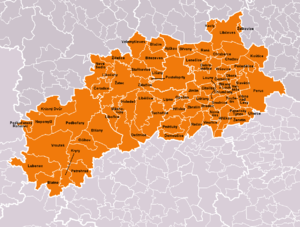
Le district de Louny est un des sept districts de la région d'Ústí nad Labem, en Tchéquie. Son chef-lieu est la ville de Louny.